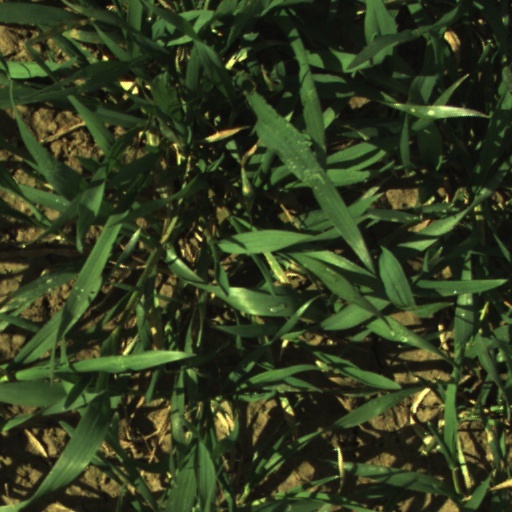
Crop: wheat